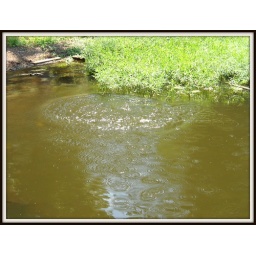
My niece and her mom were throwing rocks in the lake and I tried to catch a shot